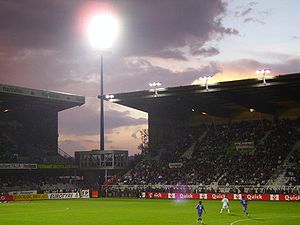
Stade l'Abbé-Deschamps
Stade l'Abbé-Deschamps
Stade l'Abbé-Deschamps er et fodboldstadion i Auxerre i Bourgogne, Frankrig. Stadionet er hjemmebane for Ligue 1-klubben AJ Auxerre, der som den eneste klub i ligaen også ejer deres stadion. Det blev indviet i 1905. Det har plads til 24.493 tilskuere.